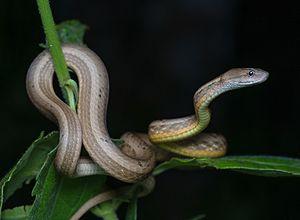
Psammodynastes pulverulentus
Psammodynastes pulverulentus est une espèce de serpents de la famille des Lamprophiidae.